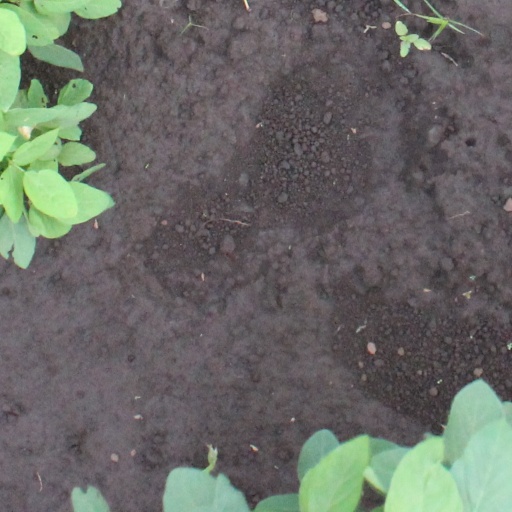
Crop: soybean